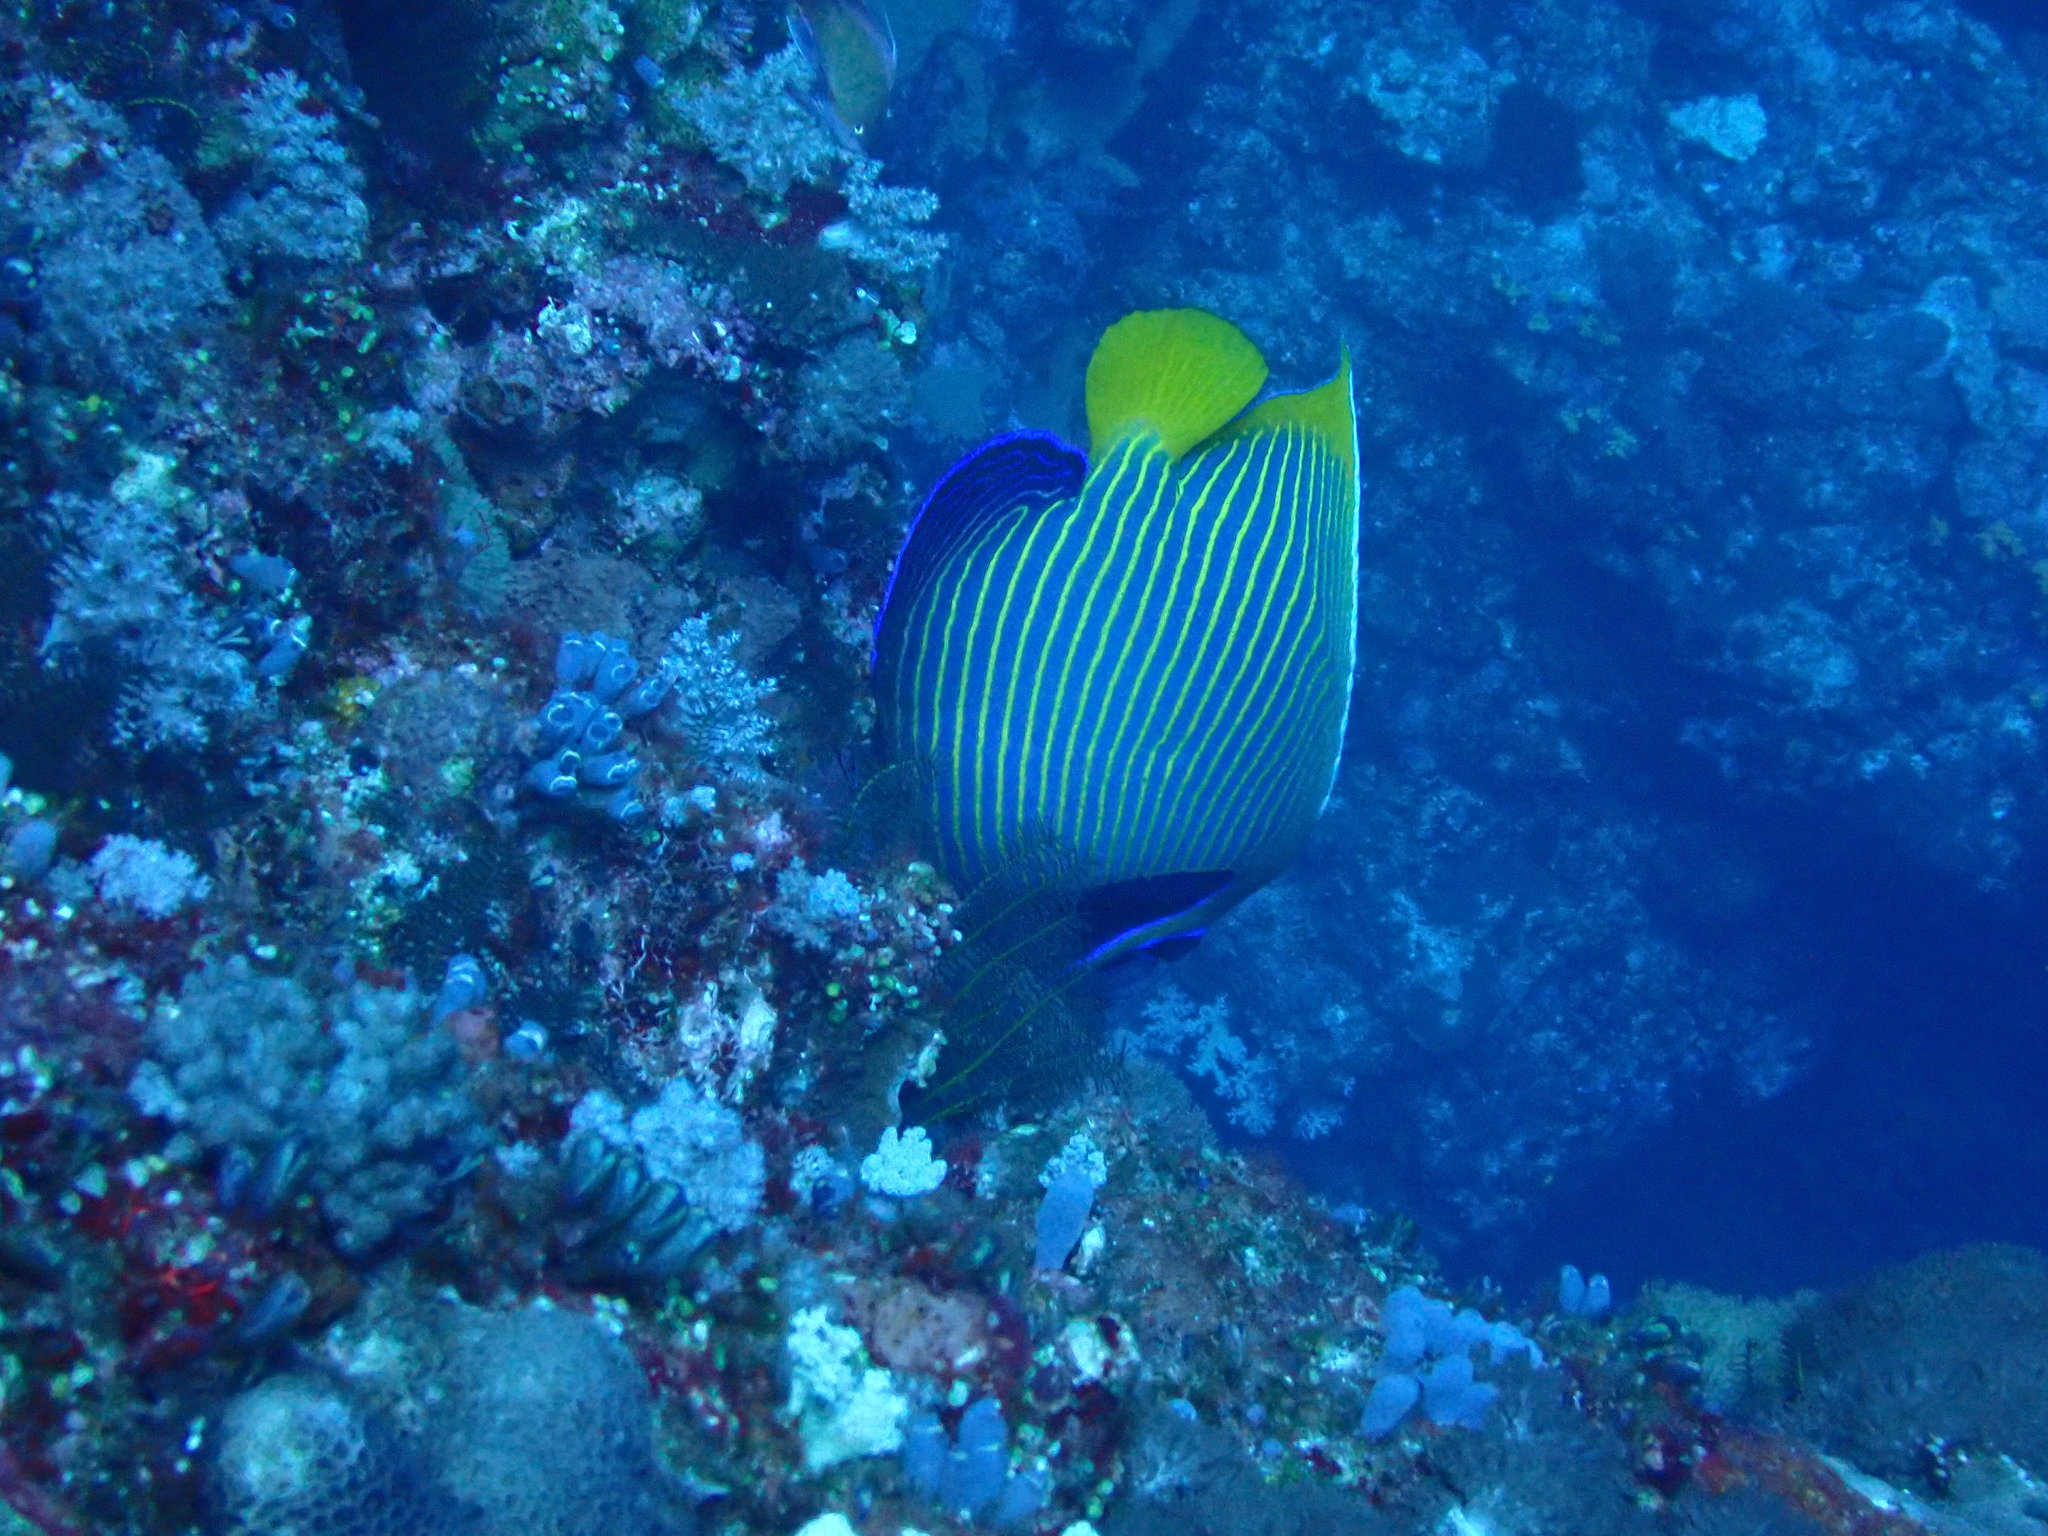
Pomacanthus imperator (Emperor Angelfish)